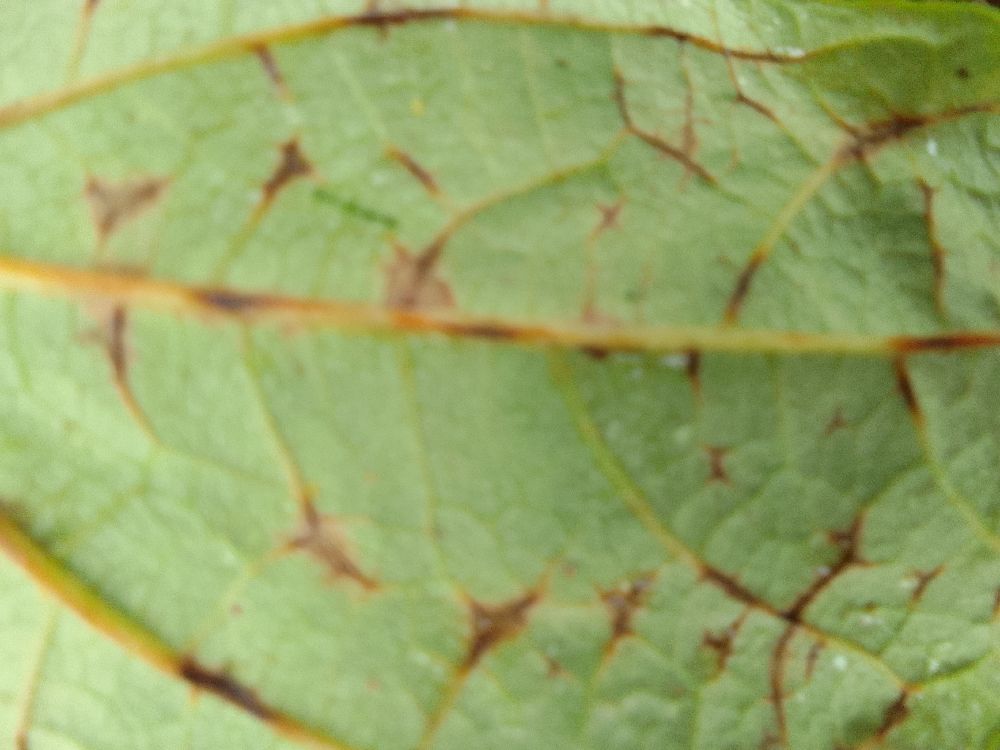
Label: anthracnose